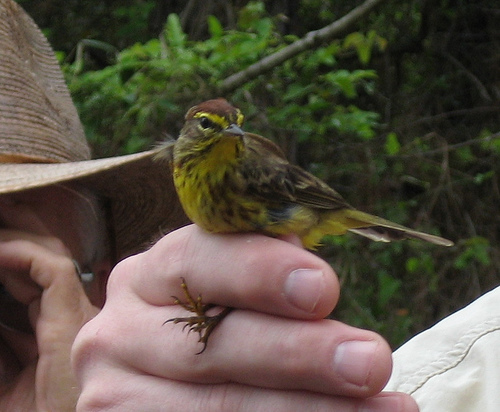
a tiny bird with a bright yellow belly and supercillary, a brown crown and back, and brown tarsus.
a small bird with reddish brown crown, yellow superciliary, throat and breast with black spots.
a small hand sized bird, with a dirty yellow under belly, a brown nape, and yellow eye rings.
this bird is brown and yellow in color with a small sharp beak, and white eye rings.
this tiny bird has a yellow breast, abdomen, and vent with some brown speckles, a rusty red head, brown wings and yellow superciliaries.
this is a small bird with a reddish brown crown, yellow superciliaries and throat, yellow vent area, and brown feathers mixed with some yellow and light brown wingbars.
the bird has a striped crown, yellow and black spotted breast and small eyering.
this bird is brown and yellow in color, with a small black beak.
this tiny bird has a brown crown and a yellow throat.
this bird has a brown crown, yellow primaries, and a yellow belly.
Species: Palm Warbler